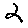
Label: 2